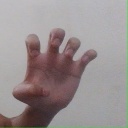
अक्षर: झ